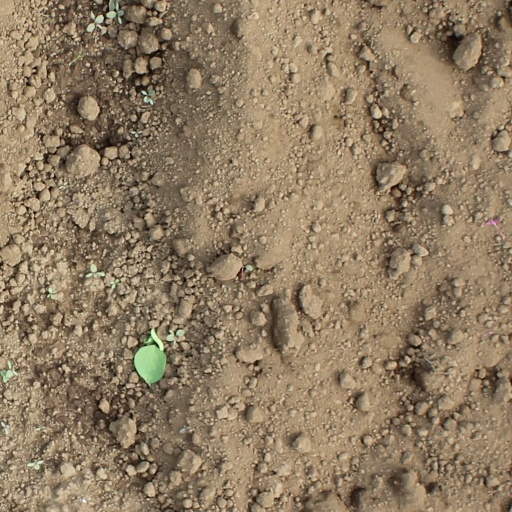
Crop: soybean